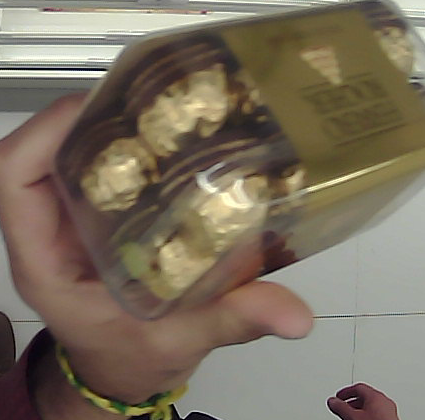
Product: rocher_chocolate